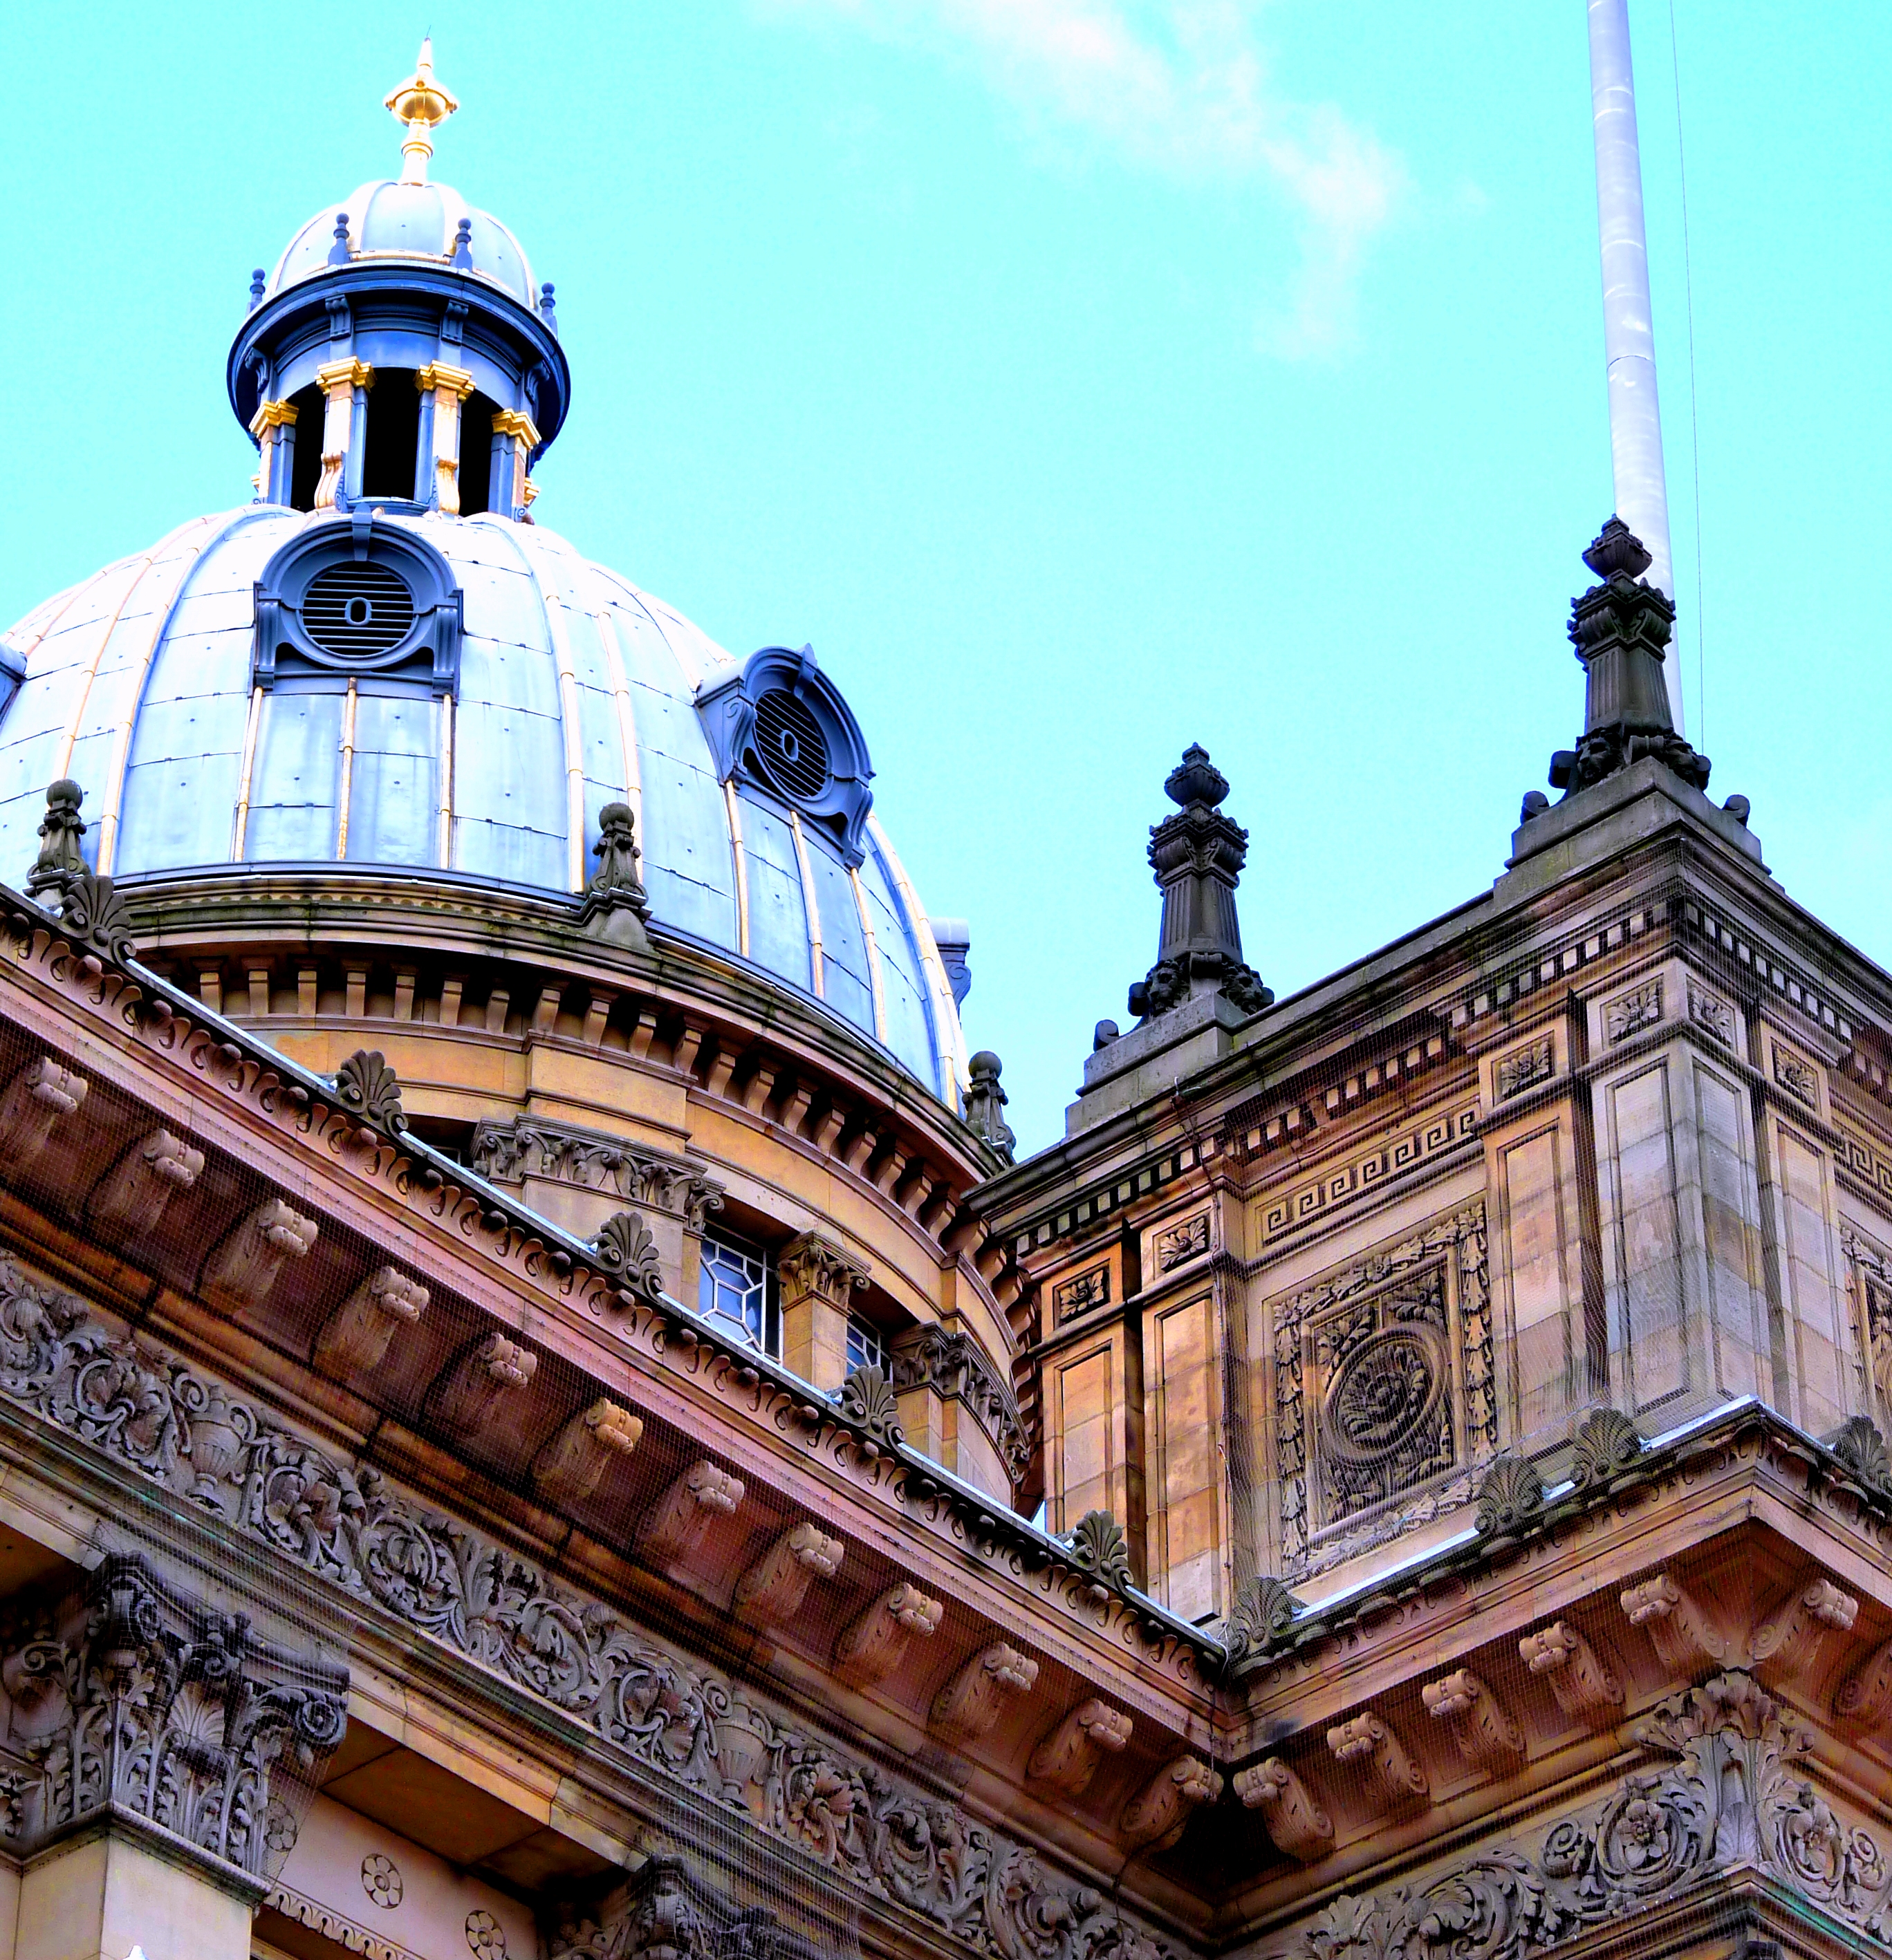
architecture, building, tower, landmark, facade, dome, anawesomeshot